Apostol Petkov

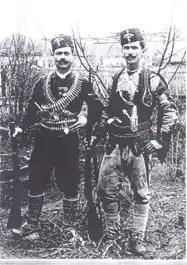

Apostol Petkov was born Apostol Terziev, a member of the old Terviev family, in the town of Boymitsa (modern Axioupoli, Greece). Petkov was illiterate but found a job working as a cantonment officer on the Thessaloniki-Skopje railway line, where he remained until 1892 when he decided to become a rebel. He had two brothers (Mito and Tano) and a cousin (Andon) who would also join the rebels, which led to their deaths. He was also the first cousin of Gonos Yiotas (Gono Yotov), a Slavophone Greek, who after initially siding with IMRO, defected to the Greek side. Petkov joined the Internal Macedonian Revolutionary Organization in 1897.